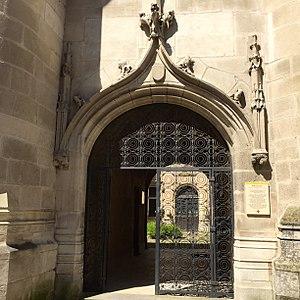
Portail de l'hôtel Fumé à Poitiers (Vienne, France)
L'Hôtel Fumé, parfois écrit Fumée ou Fumey, est un édifice de style gothique flamboyant construit à Poitiers entre le xvᵉ siècle et le xviᵉ siècle. Édifice assis au sommet du versant sur lequel se précipite rudement la rue de la Chaîne, l'Hôtel Fumé abrite aujourd'hui l'administration et quelques salles de la faculté de Sciences humaines de l'Université de Poitiers.